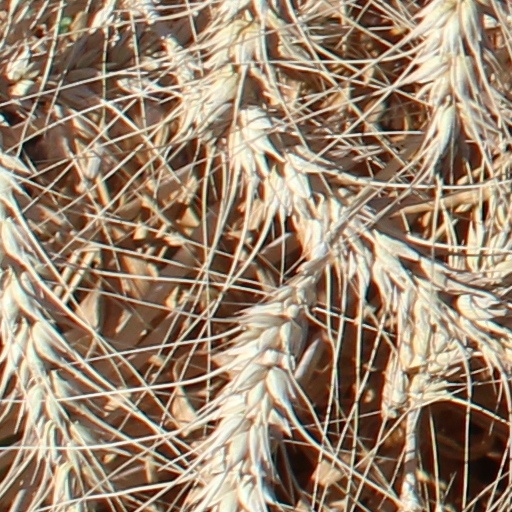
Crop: wheat